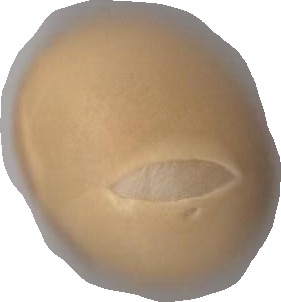
Variety: Grobogan